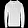
Label: Pullover